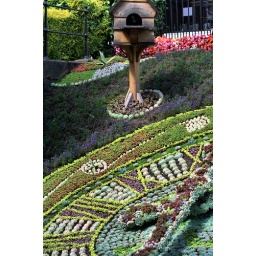
catchup from July 29th and another shot of the floral clock in princes street gardens, edinburgh